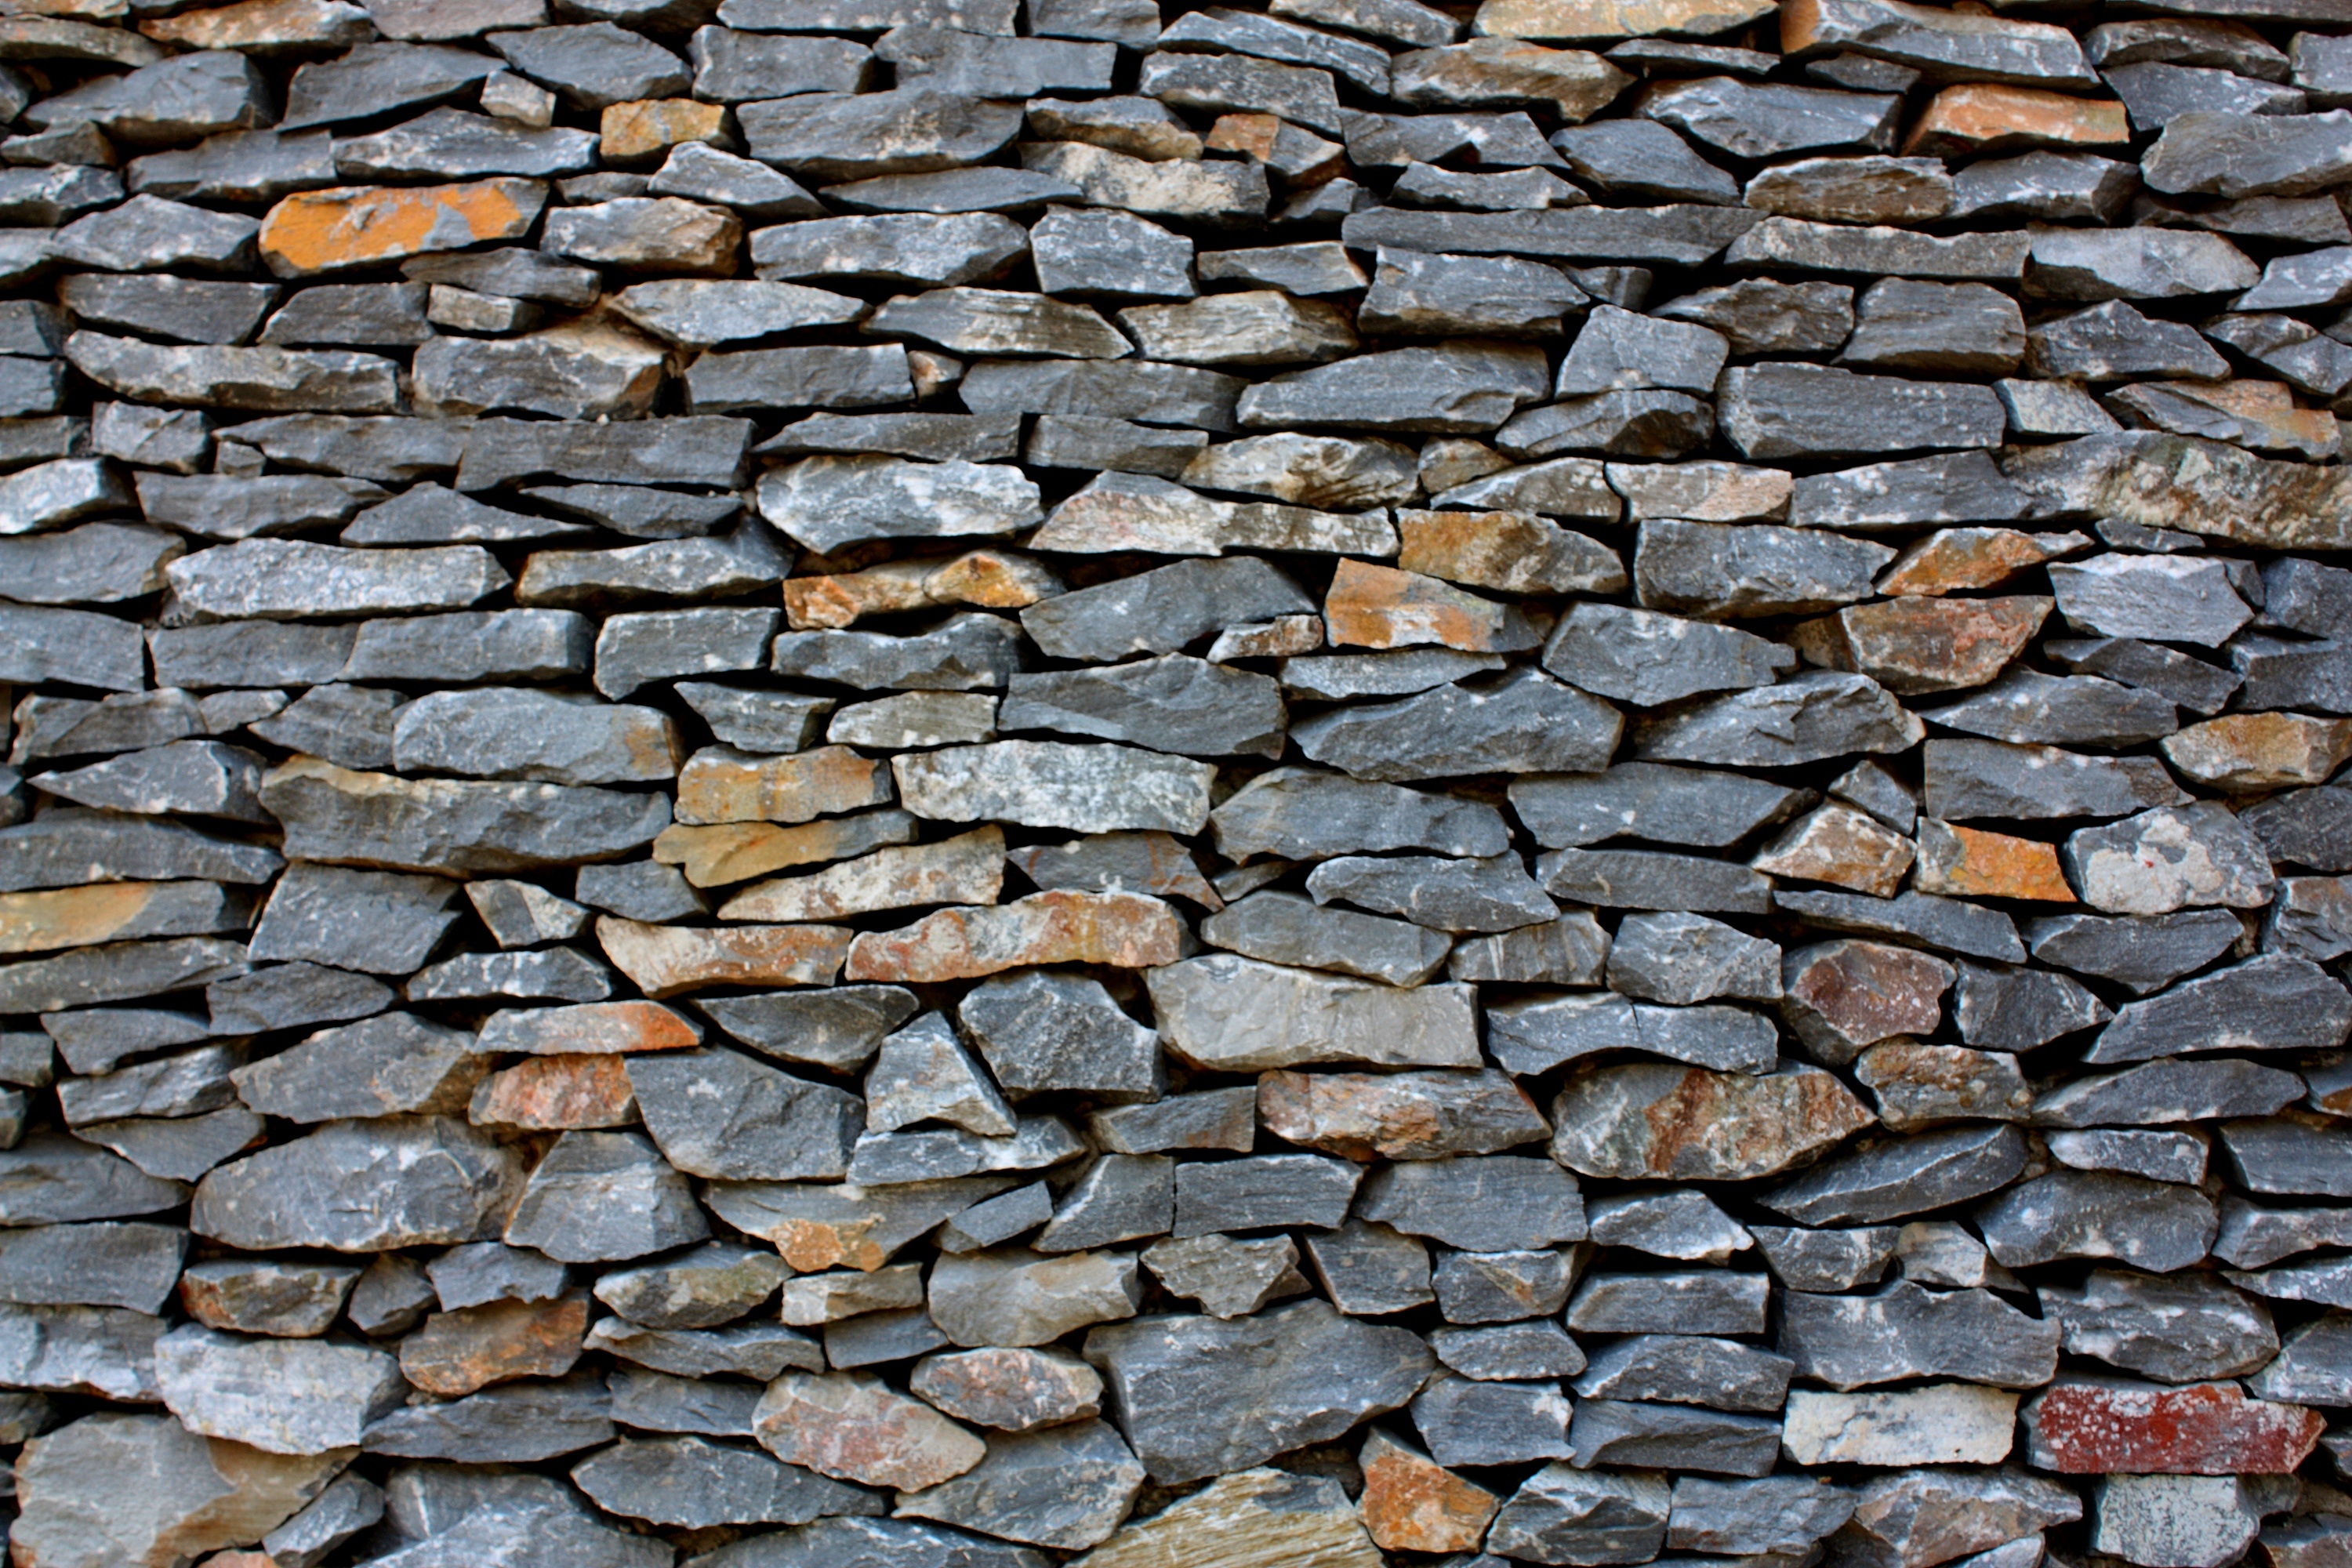
rock, wood, texture, floor, cobblestone, wall, asphalt, soil, stone wall, brick, material, rubble, brickwork, flooring, road surface, the wall, stone walls